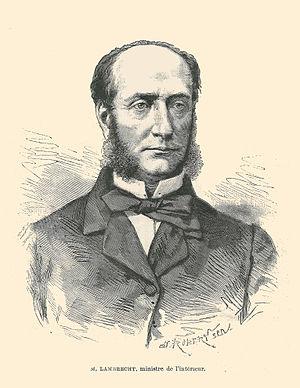
Lallaing est une commune française, située dans le département du Nord en région Hauts-de-France. La Compagnie des mines d'Aniche y a ouvert la fosse Bonnel.
Le premier gouvernement Jules Dufaure a été le troisième gouvernement de la Troisième République naissante, en France, du 19 février 1871 au 18 mai 1873. Il a été dirigé par Jules Dufaure en tant que « vice-président du Conseil des ministres », sous l'autorité du chef du pouvoir exécutif, Adolphe Thiers, devenu, après août 1871, président de la République.
Félix Lambrecht, né le 4 avril 1819 à Douai et mort le 8 octobre 1871 à Versailles, est un homme politique français.